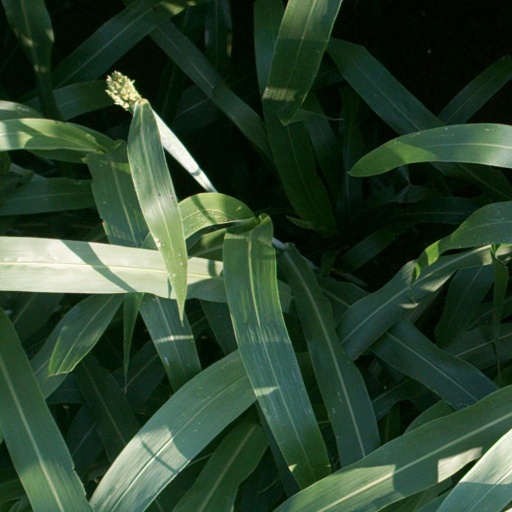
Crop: sorghum